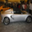
Label: automobile